Shane Berkery

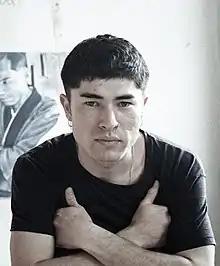
Berkery in his studio

Shane Keisuke Berkery (シェーン・ケイスケ・バーカリー; ; born 9 April 1992) is an Irish-Japanese contemporary artist based in Dublin, Ireland. His cultural background has been a major influence on his work and is a frequent theme in his paintings. Berkery primarily works out of his studio in Dublin.